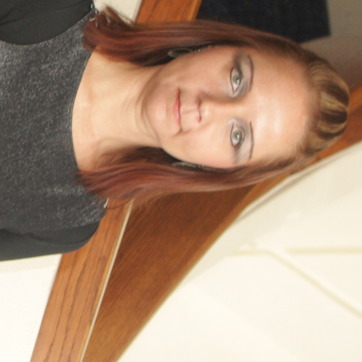
Material: hair